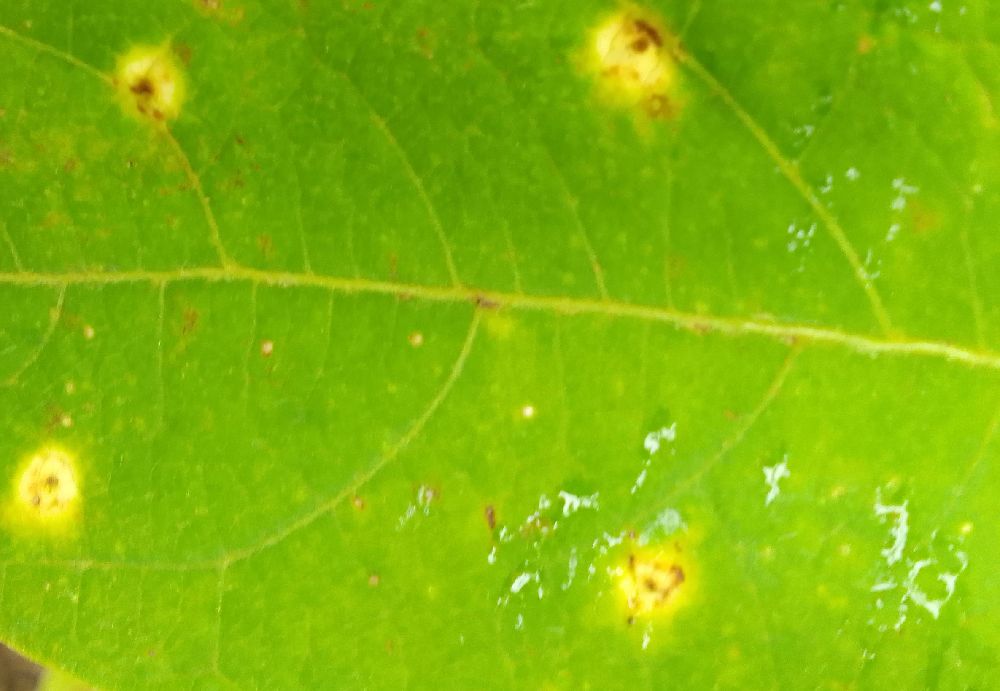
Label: rust